Riding Giants

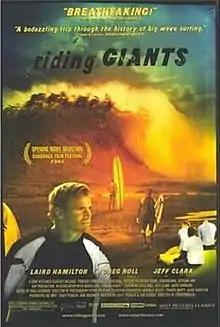

Riding Giants is a 2004 documentary film produced by Agi Orsi and directed and narrated by Stacy Peralta, a famous skater/surfer. The movie traces the origins of surfing and specifically focuses on the art of big wave riding. Some of the featured surfers are Greg Noll, Laird Hamilton, and Jeff Clark, and surfing pioneers such as Mickey Munoz. The film premiered at the 2004 Sundance Film Festival.